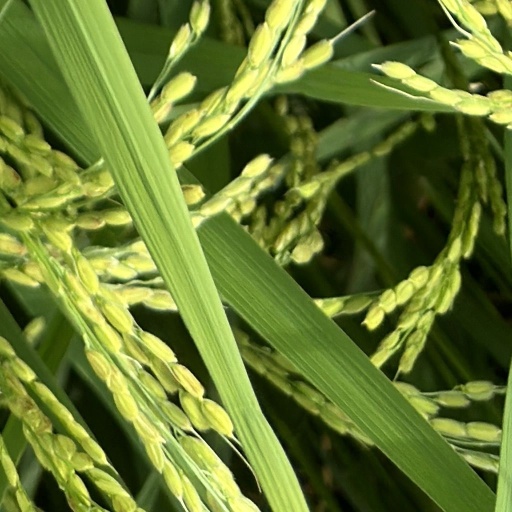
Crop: rice